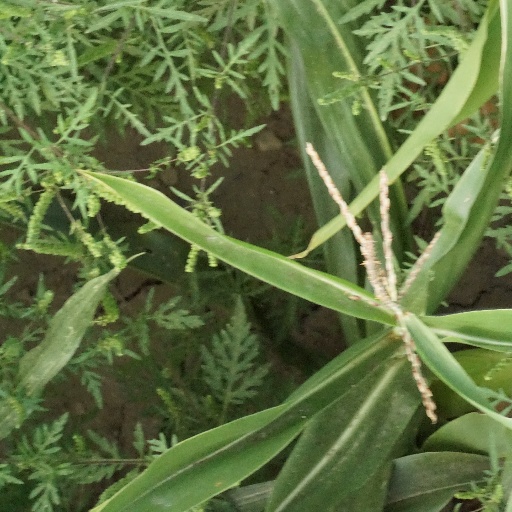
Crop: maize; corn